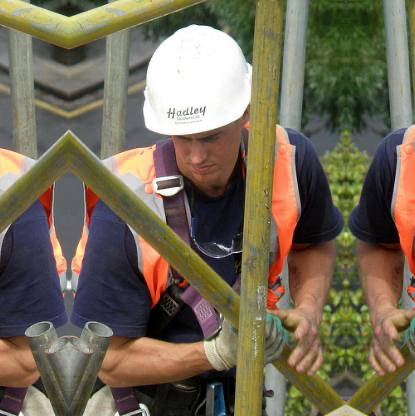
Objects in the image:
label: helmet
label: person
label: person
label: person